United States Naval Special Warfare Command

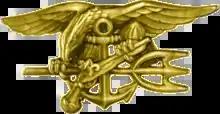
Navy Special Warfare Trident Insignia worn by qualified U.S. Navy SEALs.

Naval Special Warfare personnel make up less than one percent of U.S. Navy personnel. Navy Sea, Air, and Land (SEAL) and Special Warfare Combatant-craft Crewmen (SWCC) units operate across the spectrum of conflict and in operations other than war in a controlled manner; their ability to provide real time intelligence and "eyes on target", offer decision makers immediate options in the face of rapidly changing world crises.